Chandu Lal

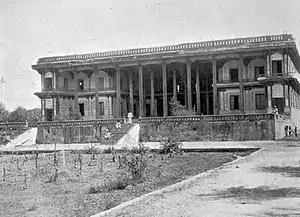
View of Baradari Chandulal in 1890s

Chandu Lal was a Minister within the court of Maharaja Ranjit Singh under the Sikh Empire. They both had good relations and Chandu Lal Malotra became a General in the Sikh Khalsa Army. He then converted and became a devout Sehajdhari Sikh.